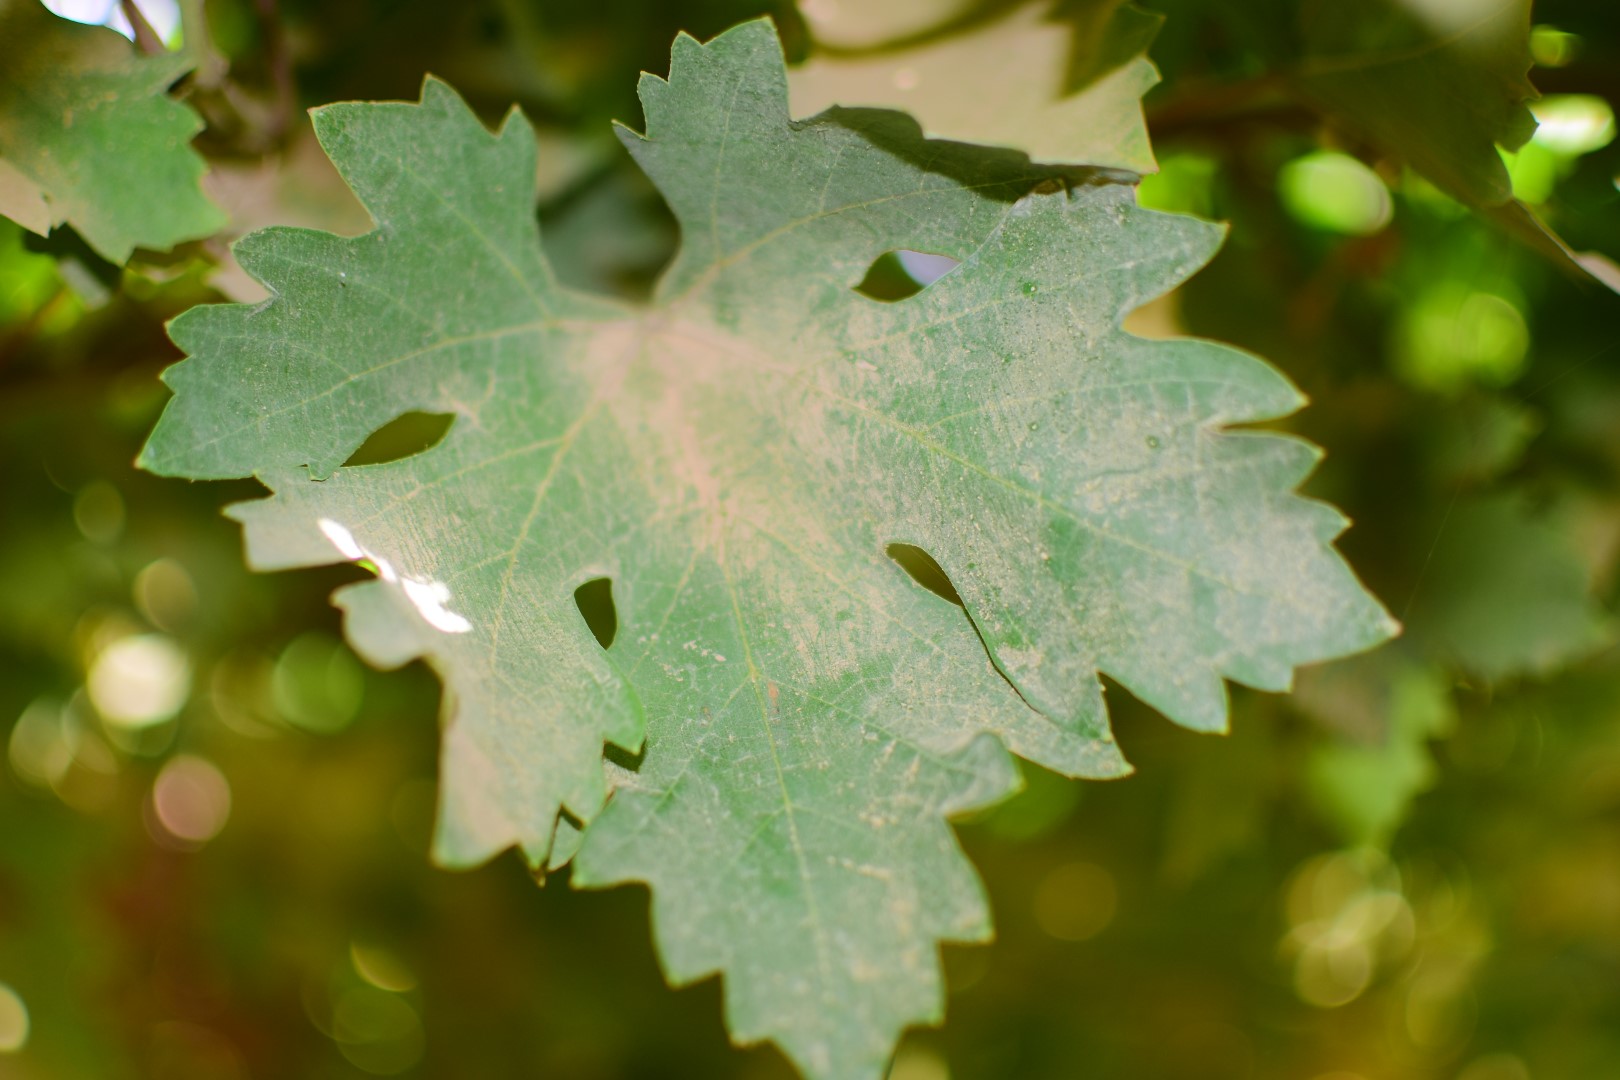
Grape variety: Riasi